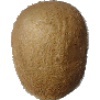
Label: kiwi